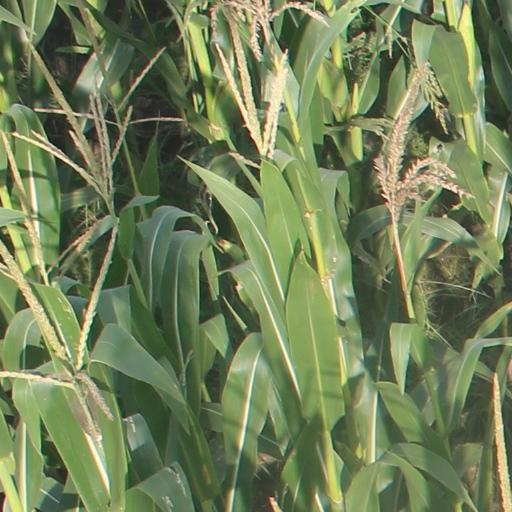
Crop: maize; corn